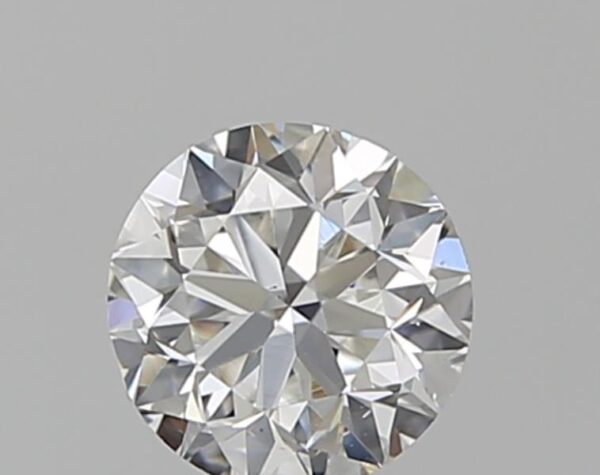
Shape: round
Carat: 0.5
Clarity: VS1
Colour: G
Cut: VG
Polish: VG
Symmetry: VG
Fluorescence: N
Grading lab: GIA
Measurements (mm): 4.89 x 4.98 x 3.18